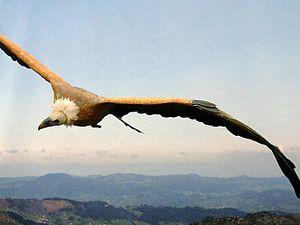
Le Parc national des pics d'Europe est un parc naturel situé au nord-ouest de l'Espagne dans le massif éponyme.